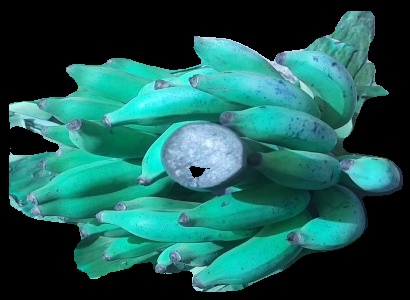
Variety: elakki-bale
Grade: grade3